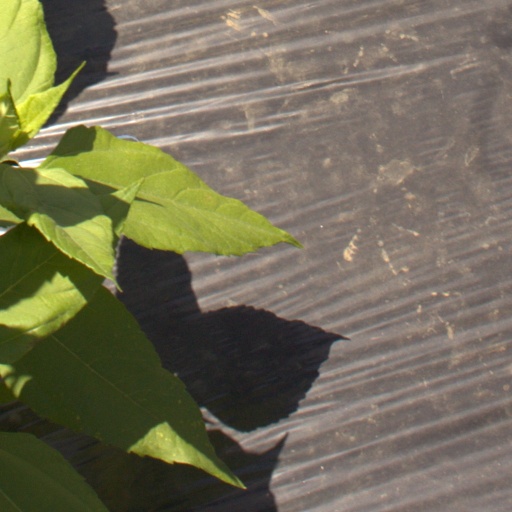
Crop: Jerusalem artichoke